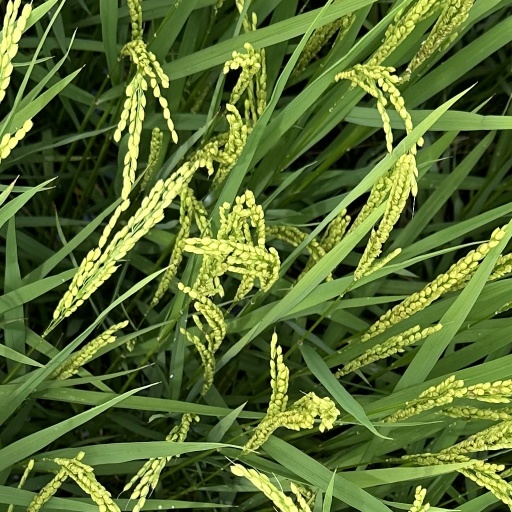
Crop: rice